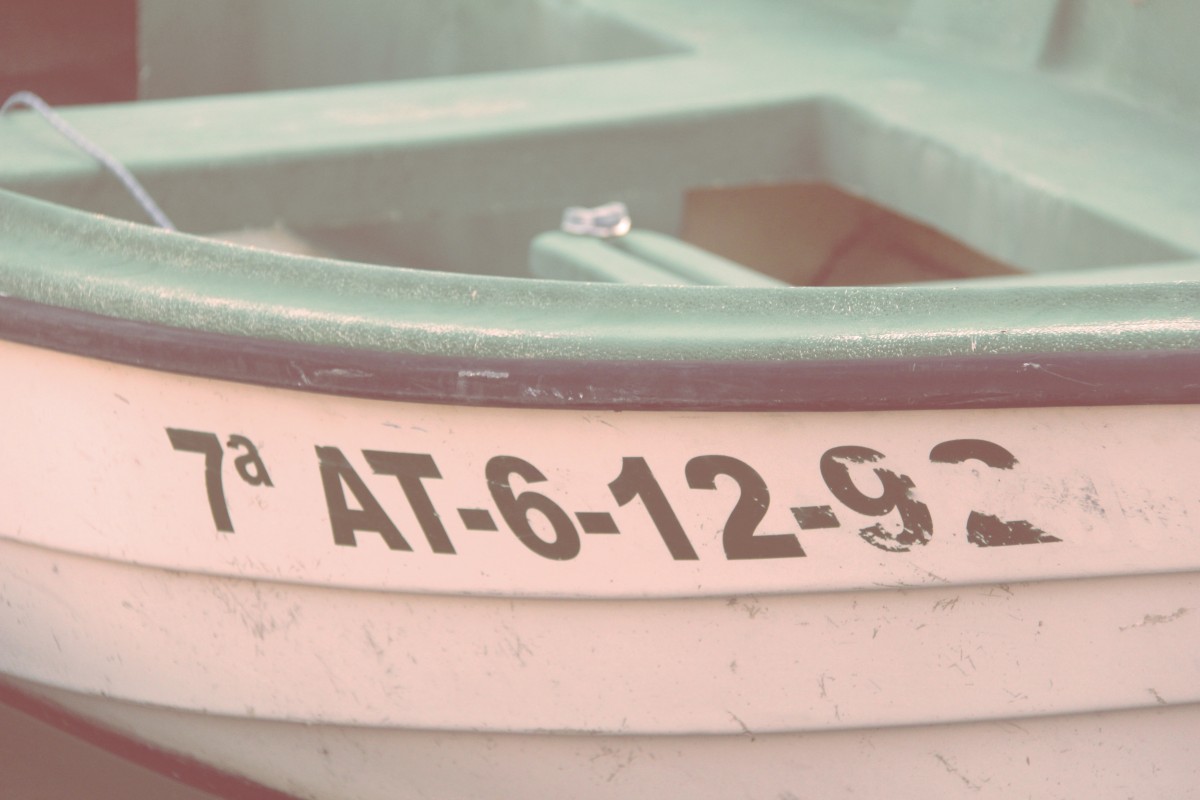
Tags: wheel, number, bumper, shape, automotive exterior, surfing equipment and supplies